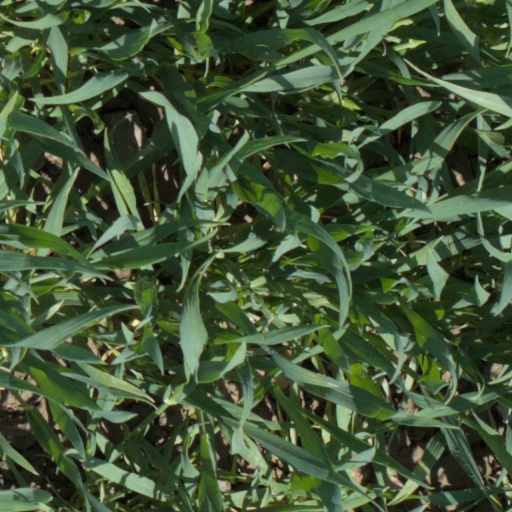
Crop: wheat